Runwell

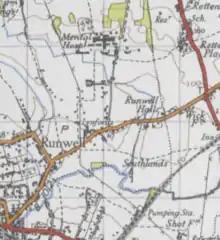
Map of Runwell from 1945

Runwell has had inhabitants dating back to the 1200s when the church (st Mary's) was built and the village was included in the 1801 census that reported that it had 243 people living in it. The parish grew steadily in every census after that. The village has always been a majority agricultural intensive area in terms of its employment of its inhabitants with a huge amount of the population working in agriculture in the 1831 census.